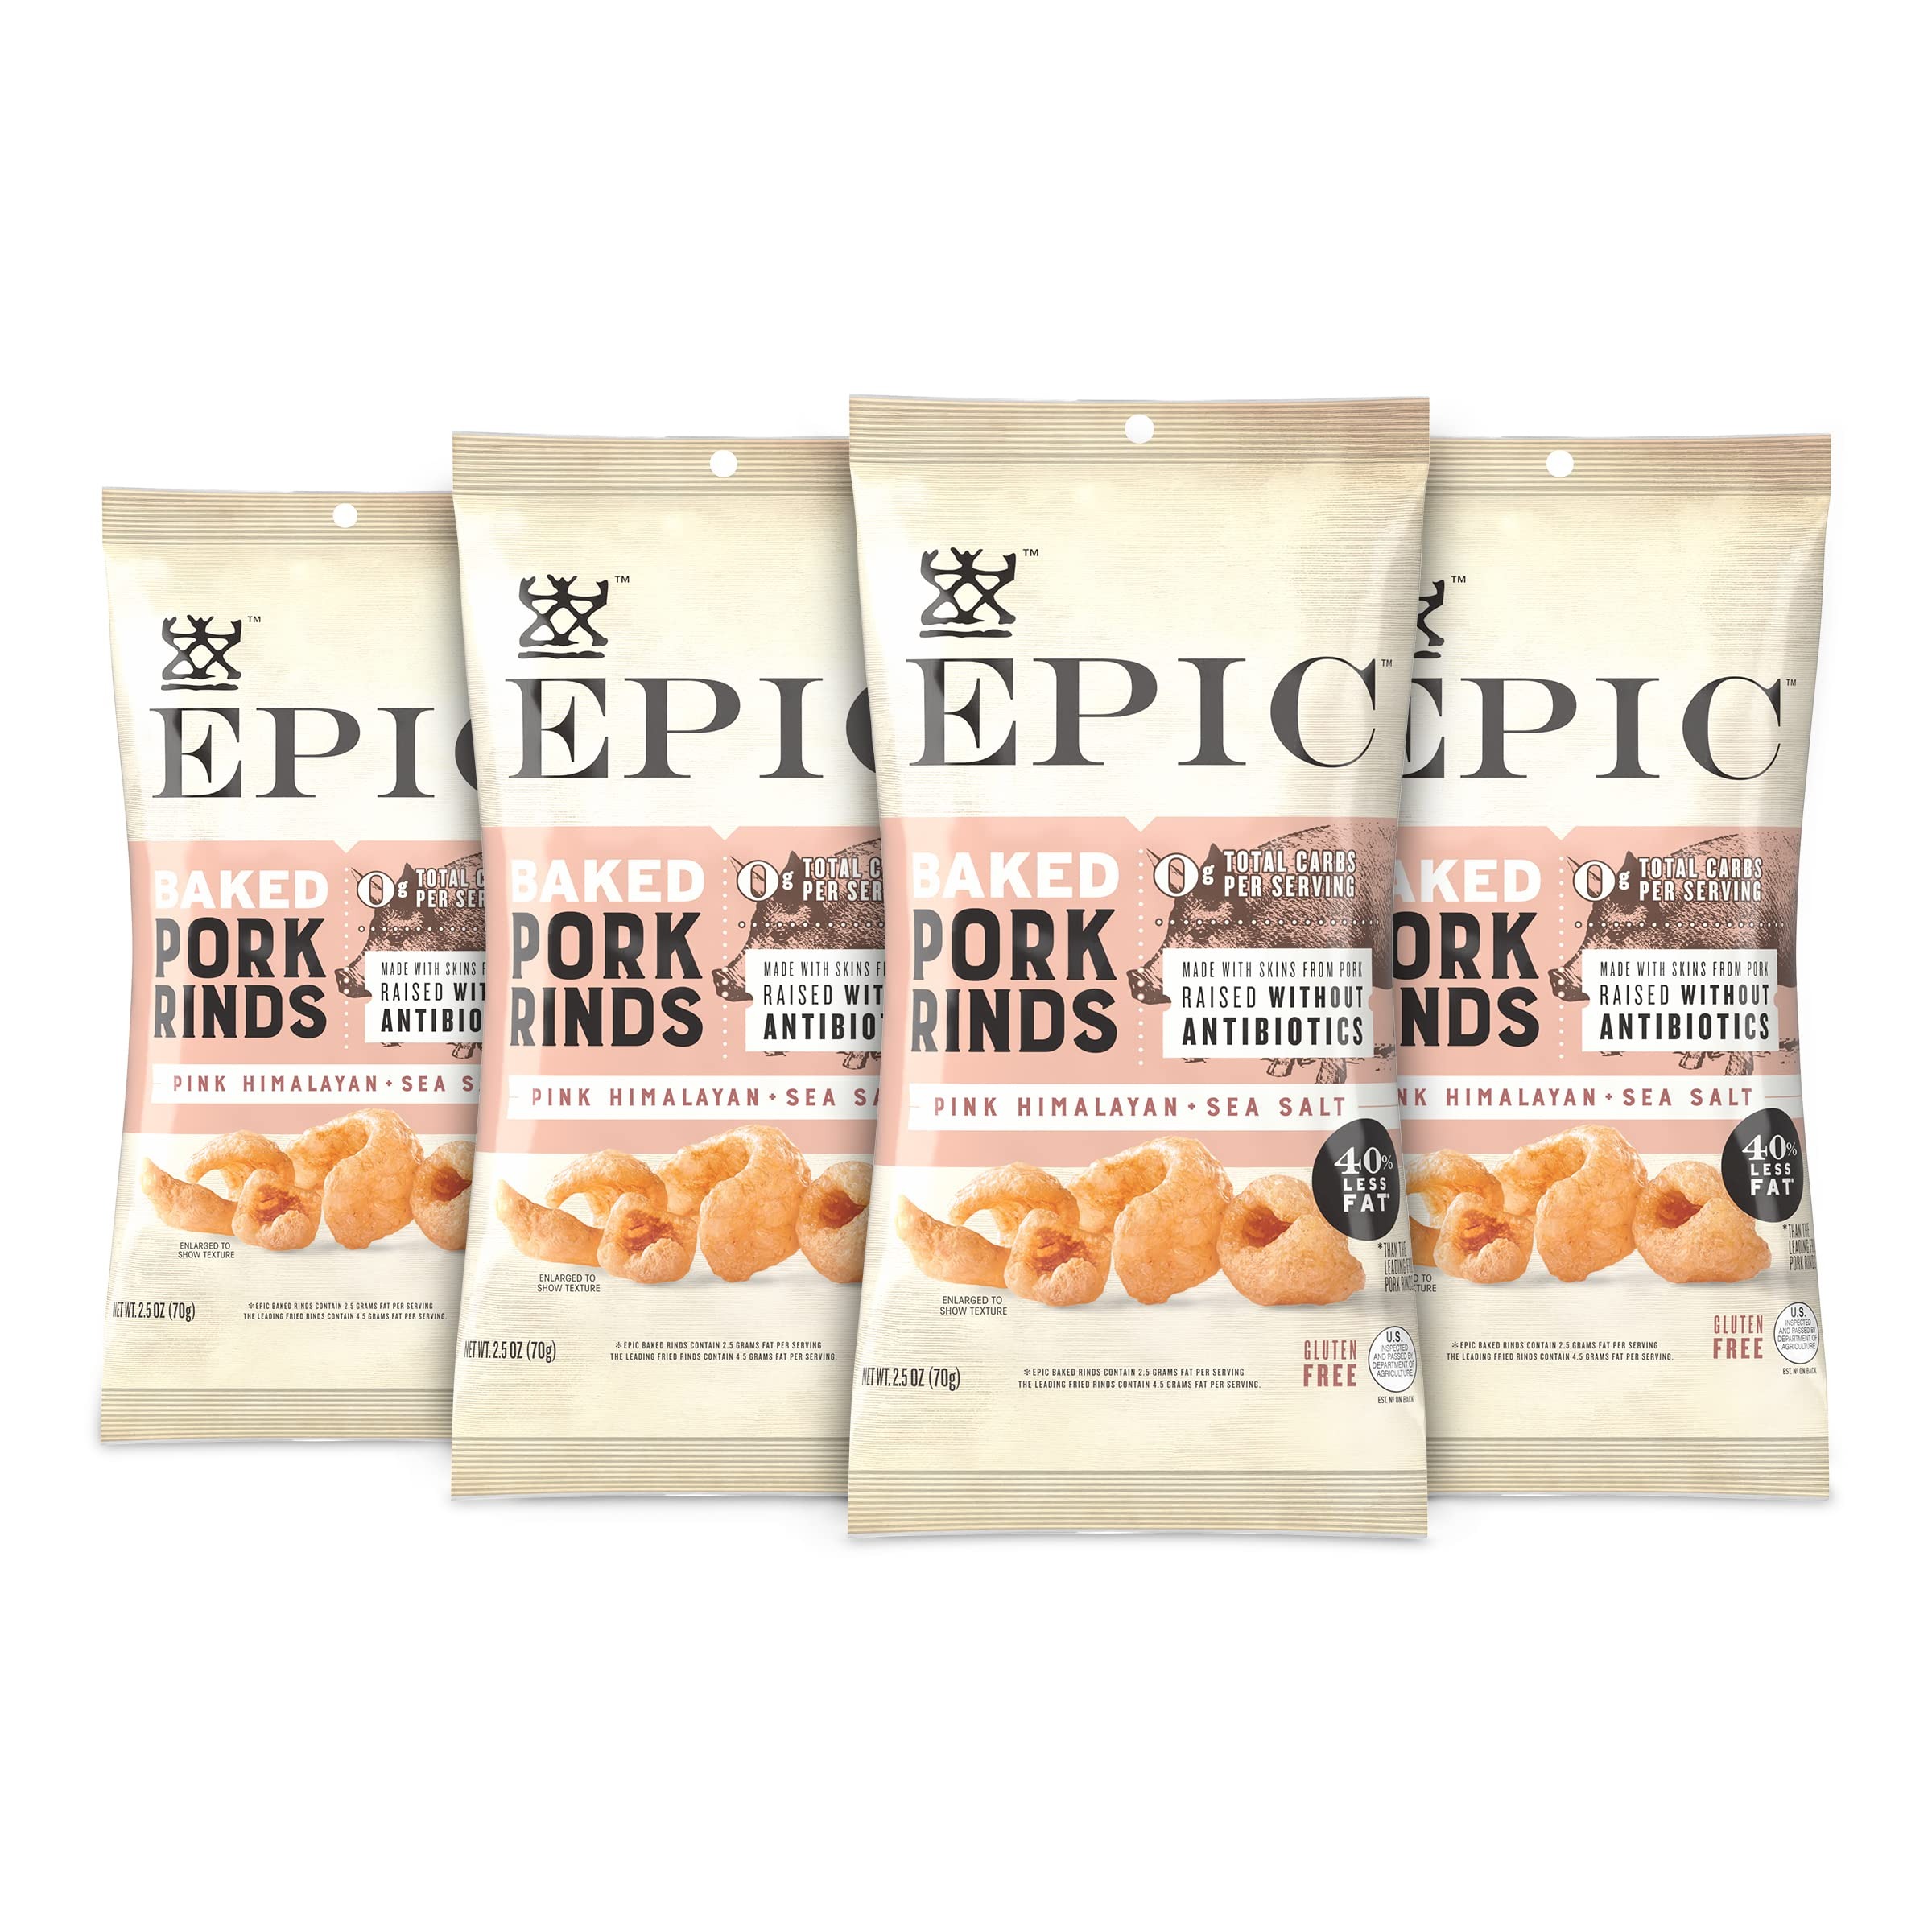
Item Name: EPIC Pink Himalayan Salt Pork Rinds, Keto Consumer Friendly, 4Ct Box 2.5oz bags (Pack of 4)
Bullet Point 1: PROTEIN SNACK: satisfy your crunch craving with 11 grams of protein per serving
Bullet Point 2: CROWD PLEASER: Reach for a bag for your next event, lunch or as a breadcrumb alternative
Bullet Point 3: ANTIBIOTIC FREE: Animals not treated with antibiotics
Bullet Point 4: HEALTHY SNACK: Certified Gluten-Free, Keto Consumer Friendly, Paleo friendly
Bullet Point 5: CONTAINS: 4 Count Box of 2.5oz pork rinds snack bags
Value: 10.0
Unit: Ounce

Price: 20.725